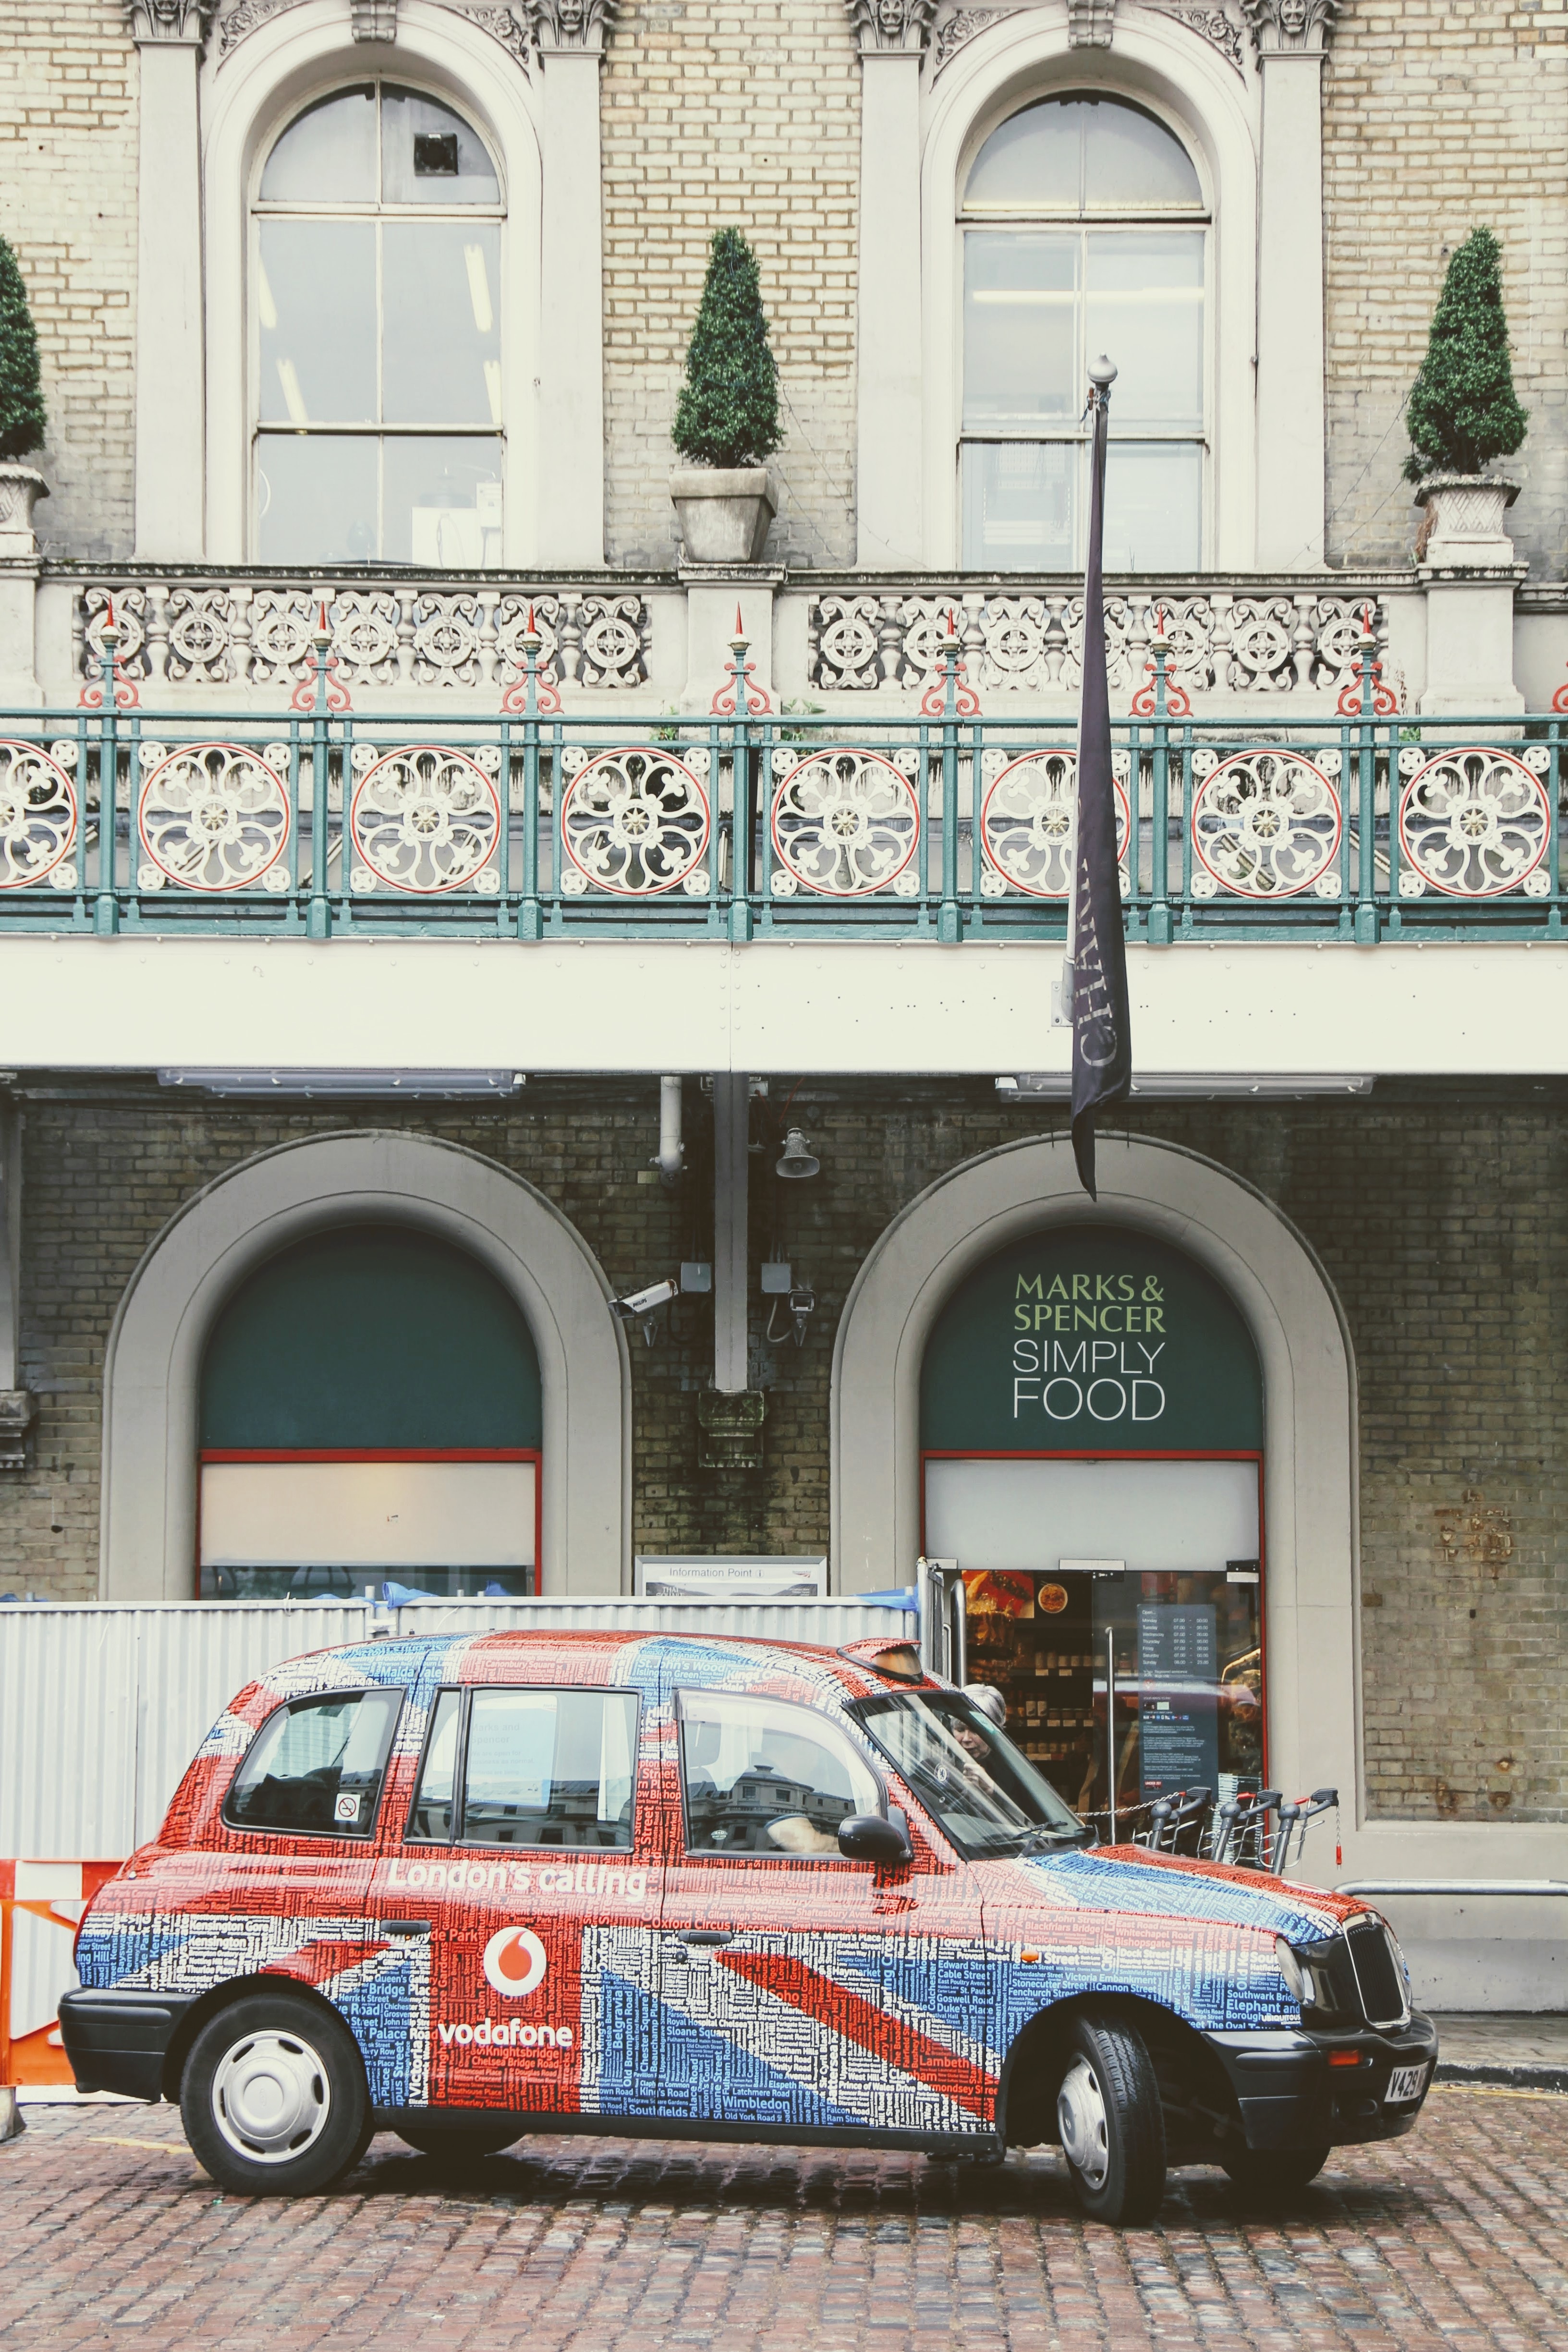
architecture, traffic, street, car, advertising, travel, taxi, transport, arch, vehicle, flag, england, london, union jack, o2, united kingdom, automobile make, vodafone, product placement